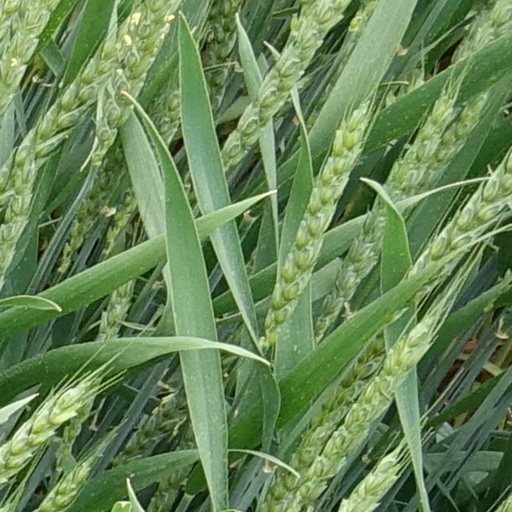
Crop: wheat